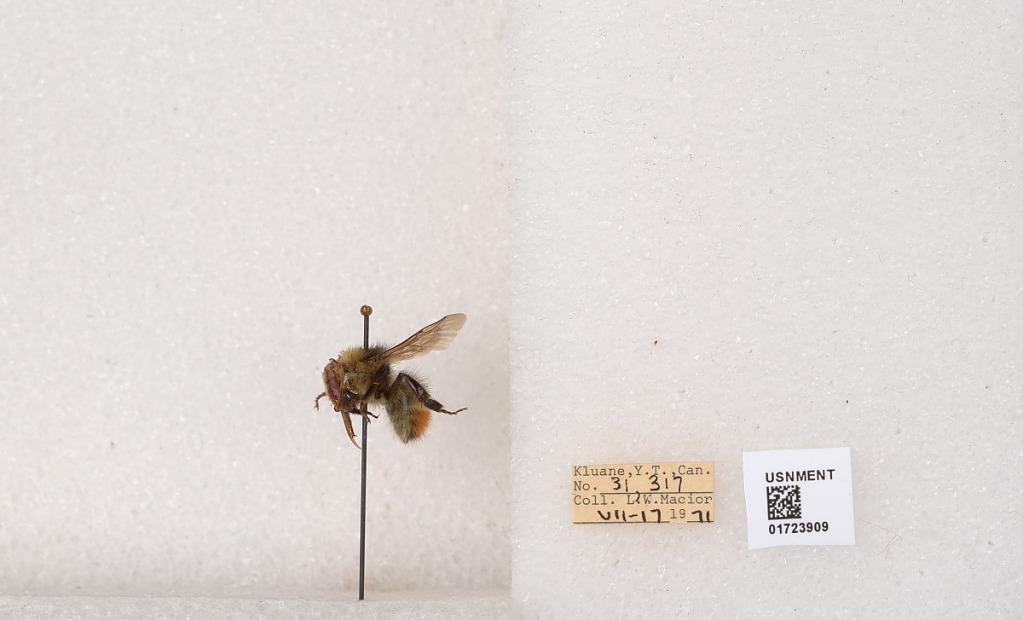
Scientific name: Bombus flavifrons Cresson
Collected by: L. Macior
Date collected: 1971-7-17
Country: Canada
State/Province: Yukon Territory
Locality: Kluane National Park and Reserve
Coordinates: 60.7493, -139.504